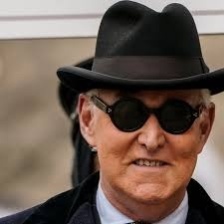
Species: LOONEY BIRDS
Scientific name: LUNATICUS AMERICONIS